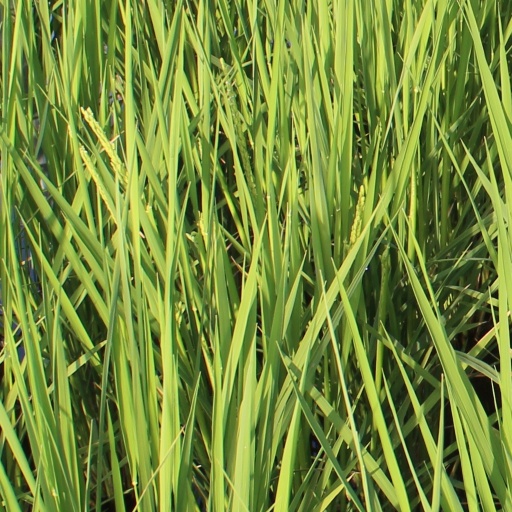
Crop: rice